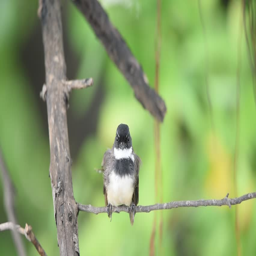
black color perched on a tree in the garden